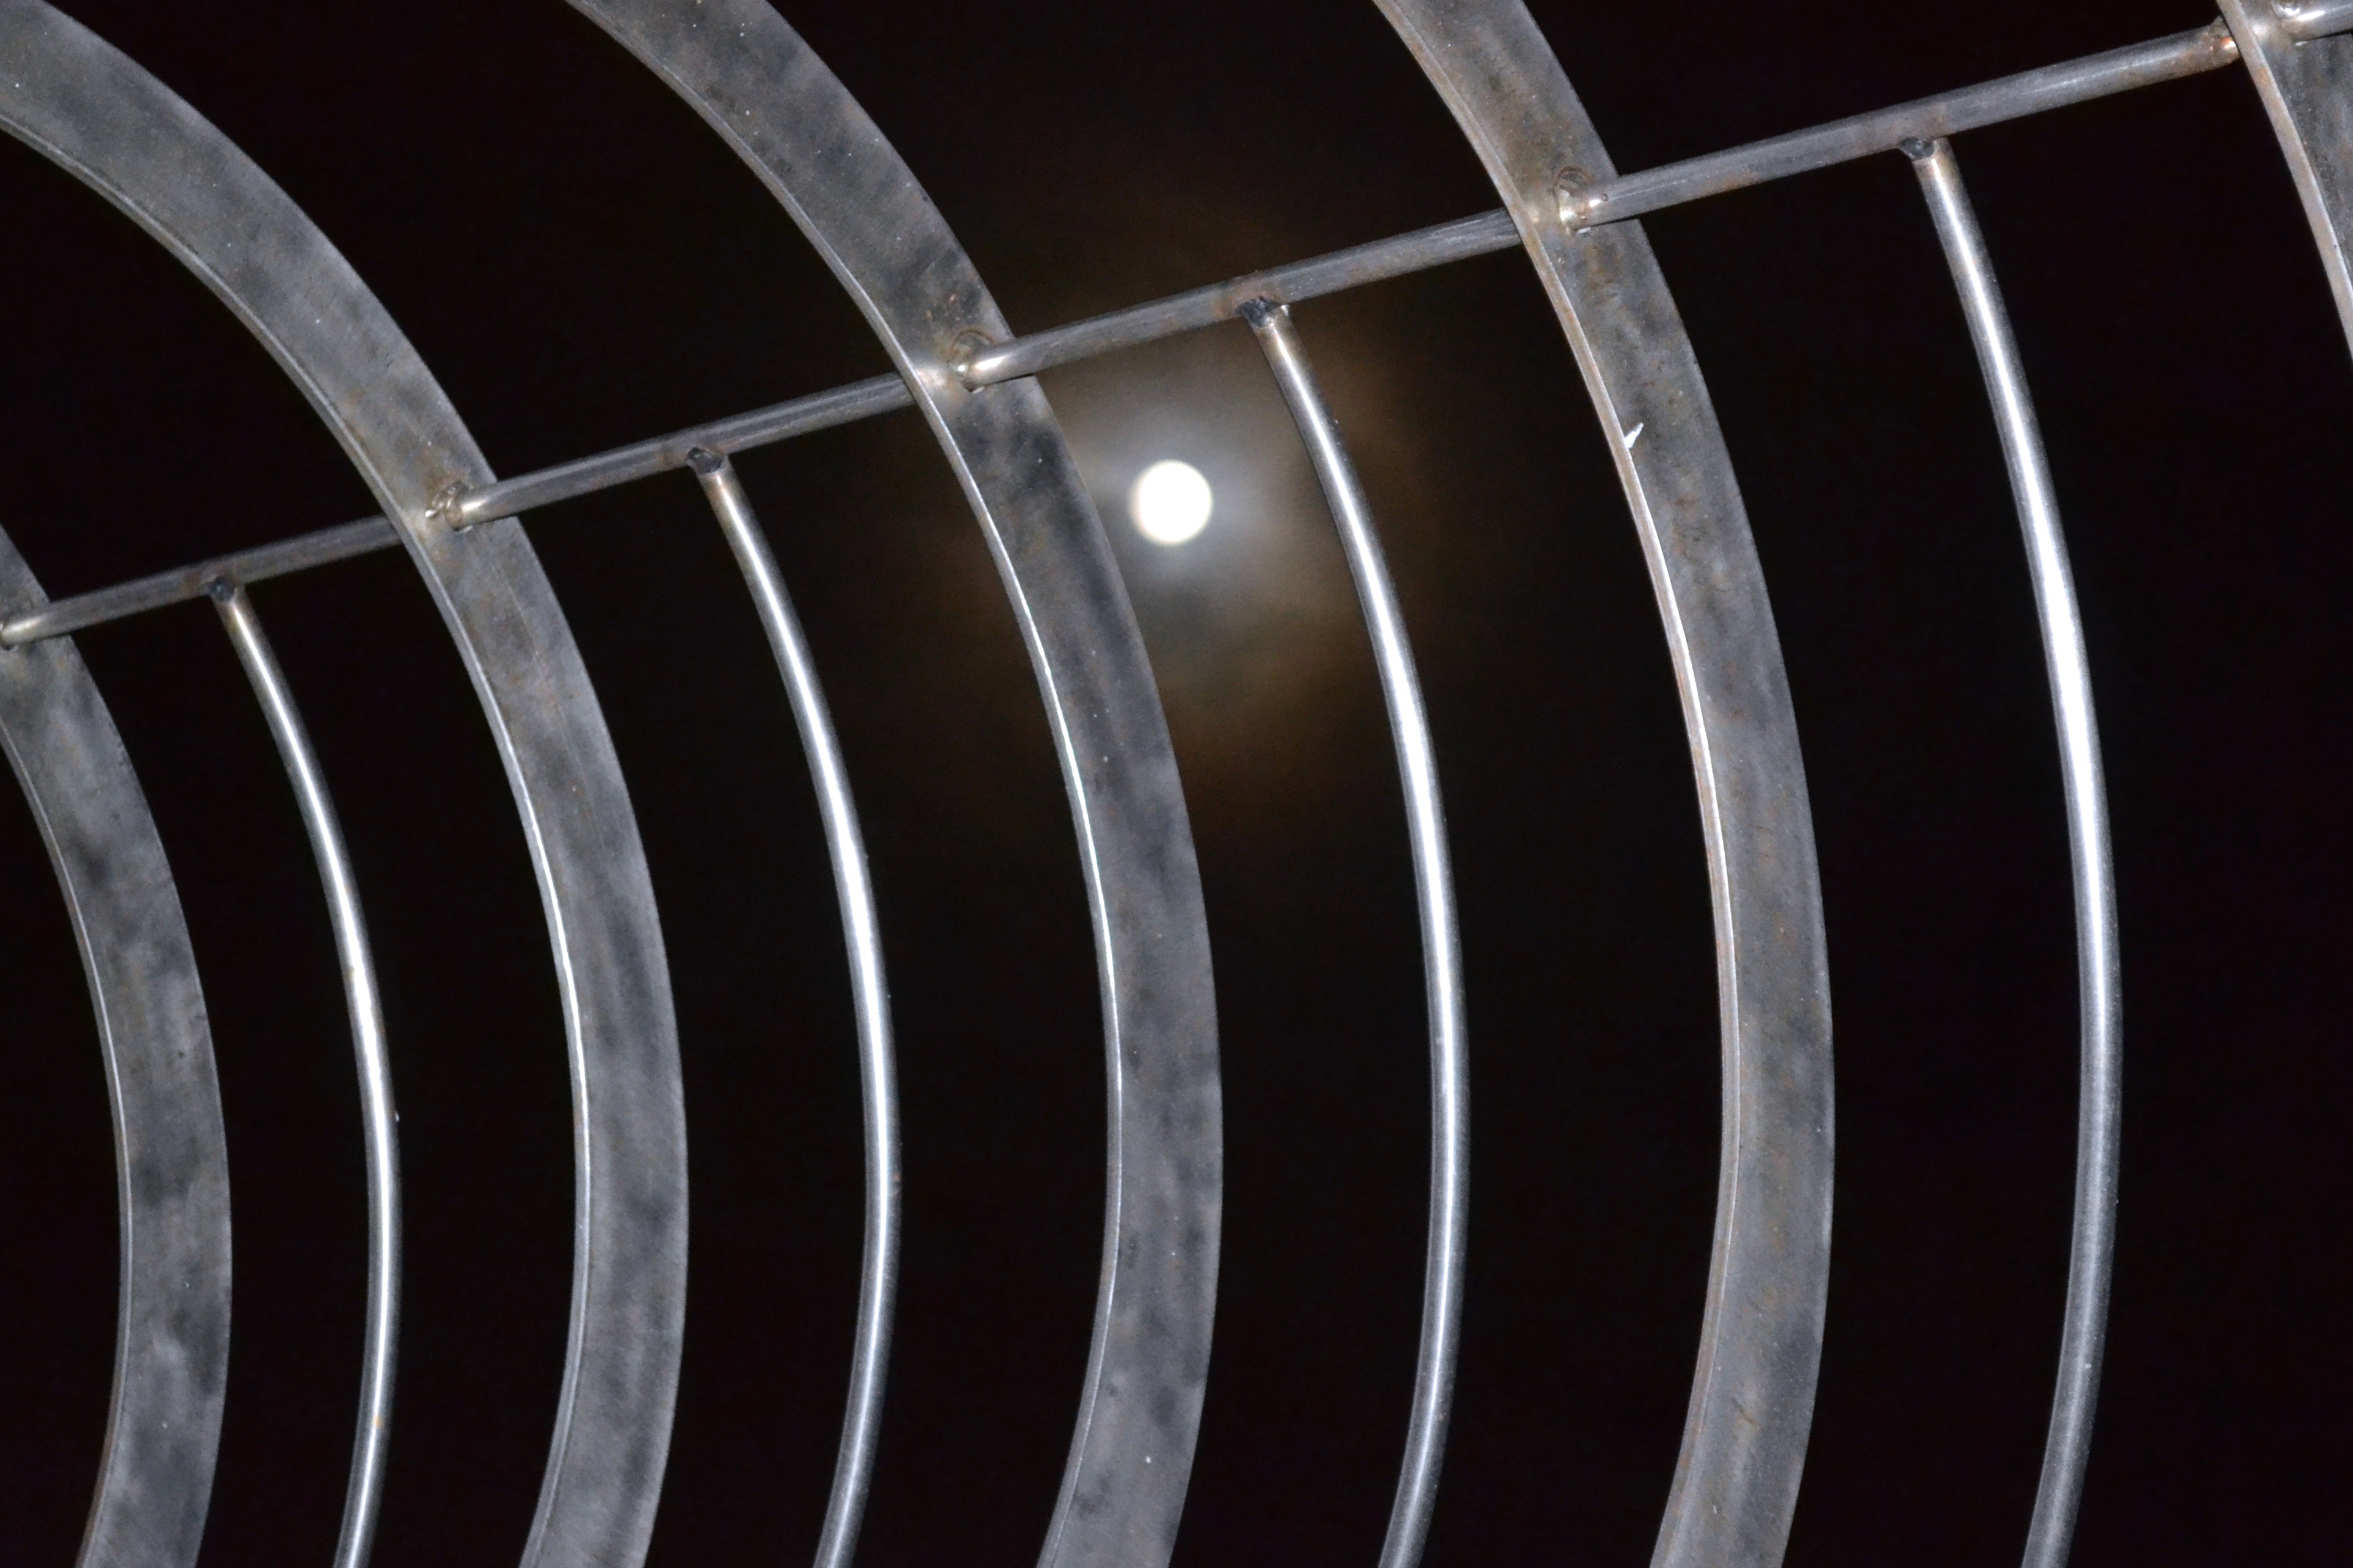
light, wheel, spiral, line, monochrome, circle, symmetry, shape